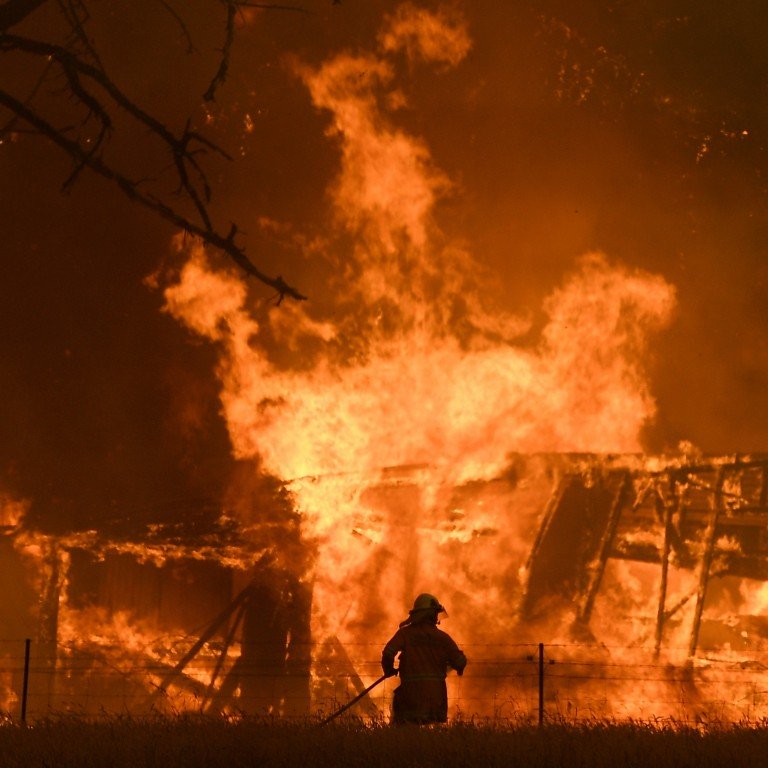
Label: urban_fire